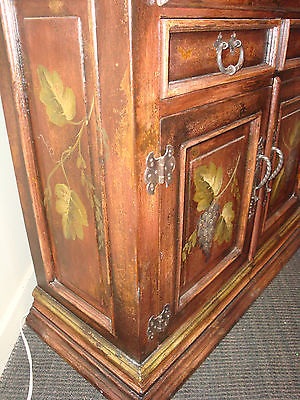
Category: cabinet